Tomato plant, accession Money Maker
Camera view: vertical (180 deg); turntable rotation: 60 degrees
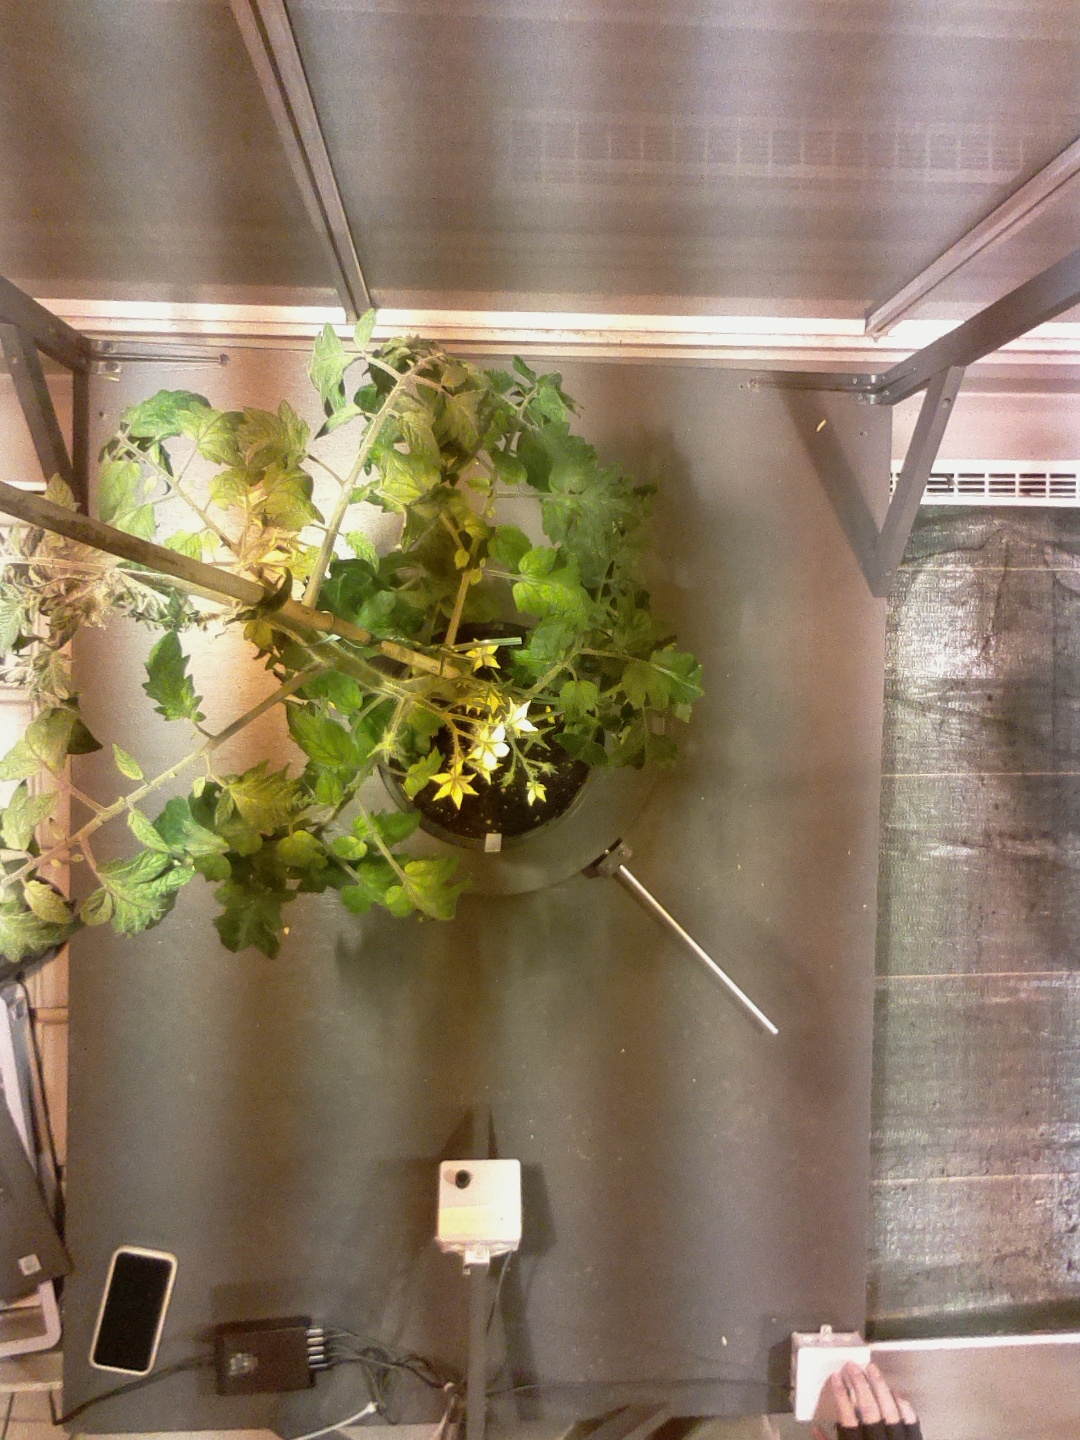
BBCH growth stage 70: Fruits at the main stem or branches visibles